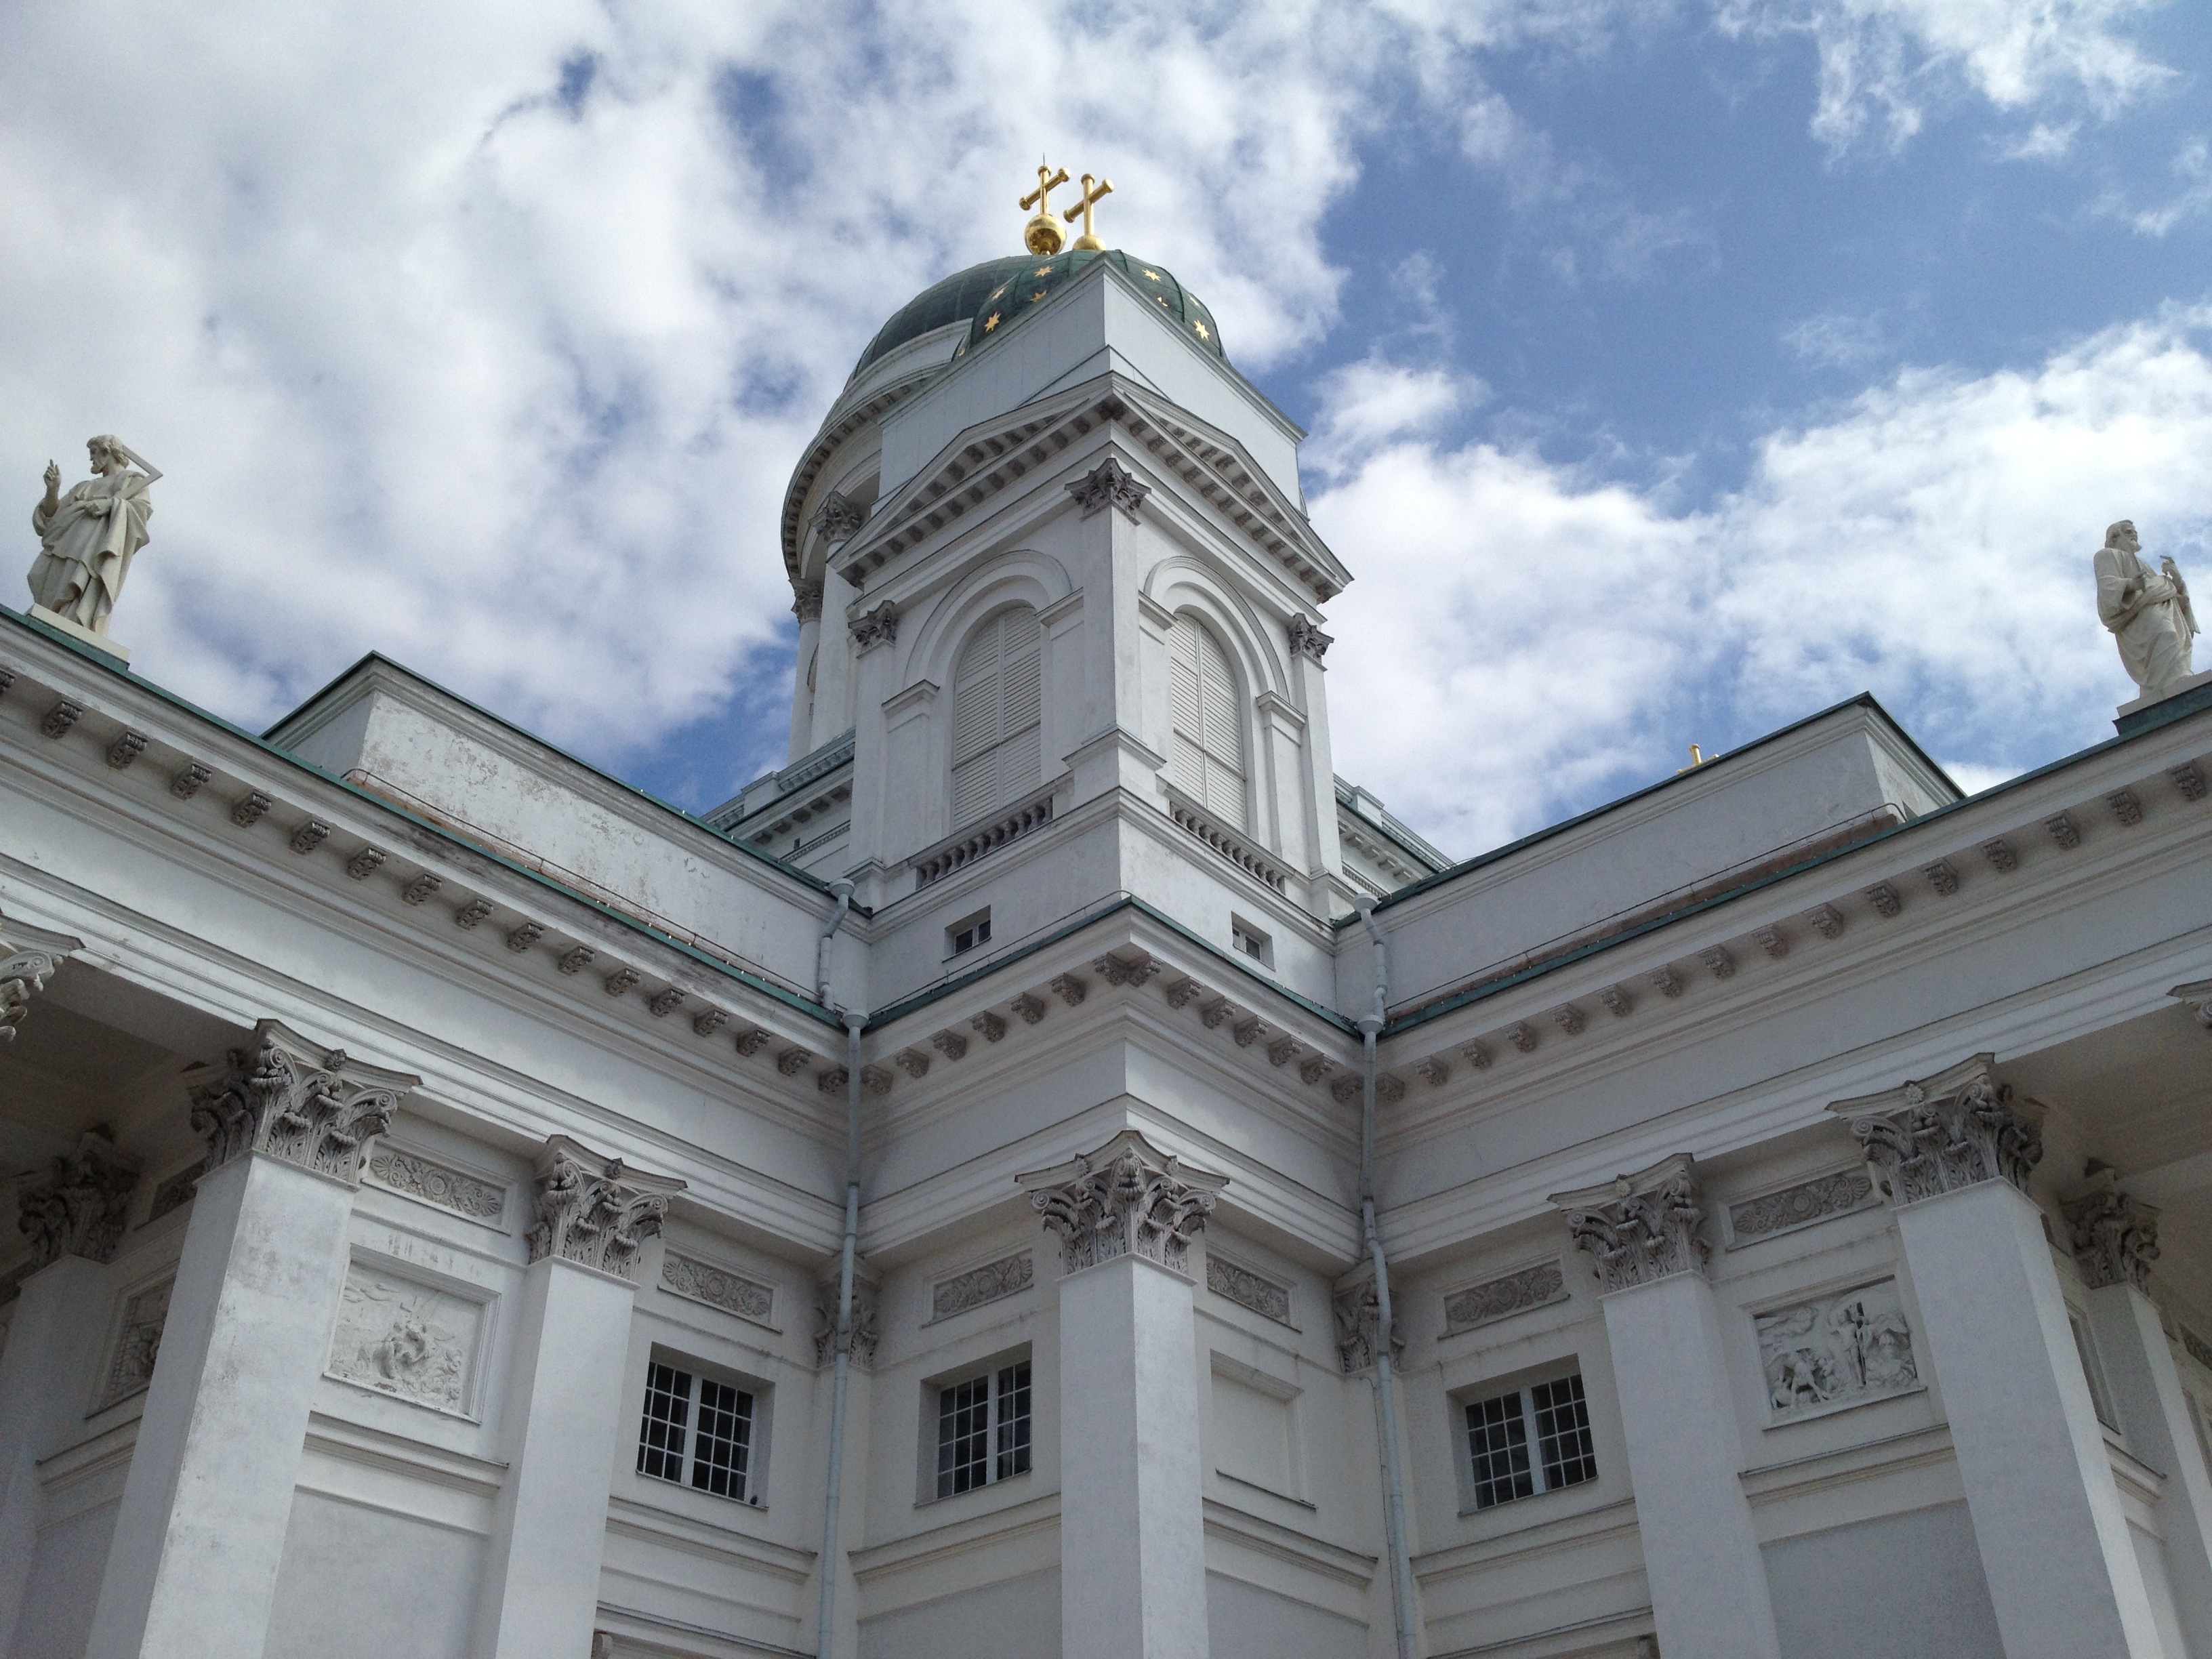
architecture, building, landmark, facade, tourist attraction, continental, street photography, classical architecture